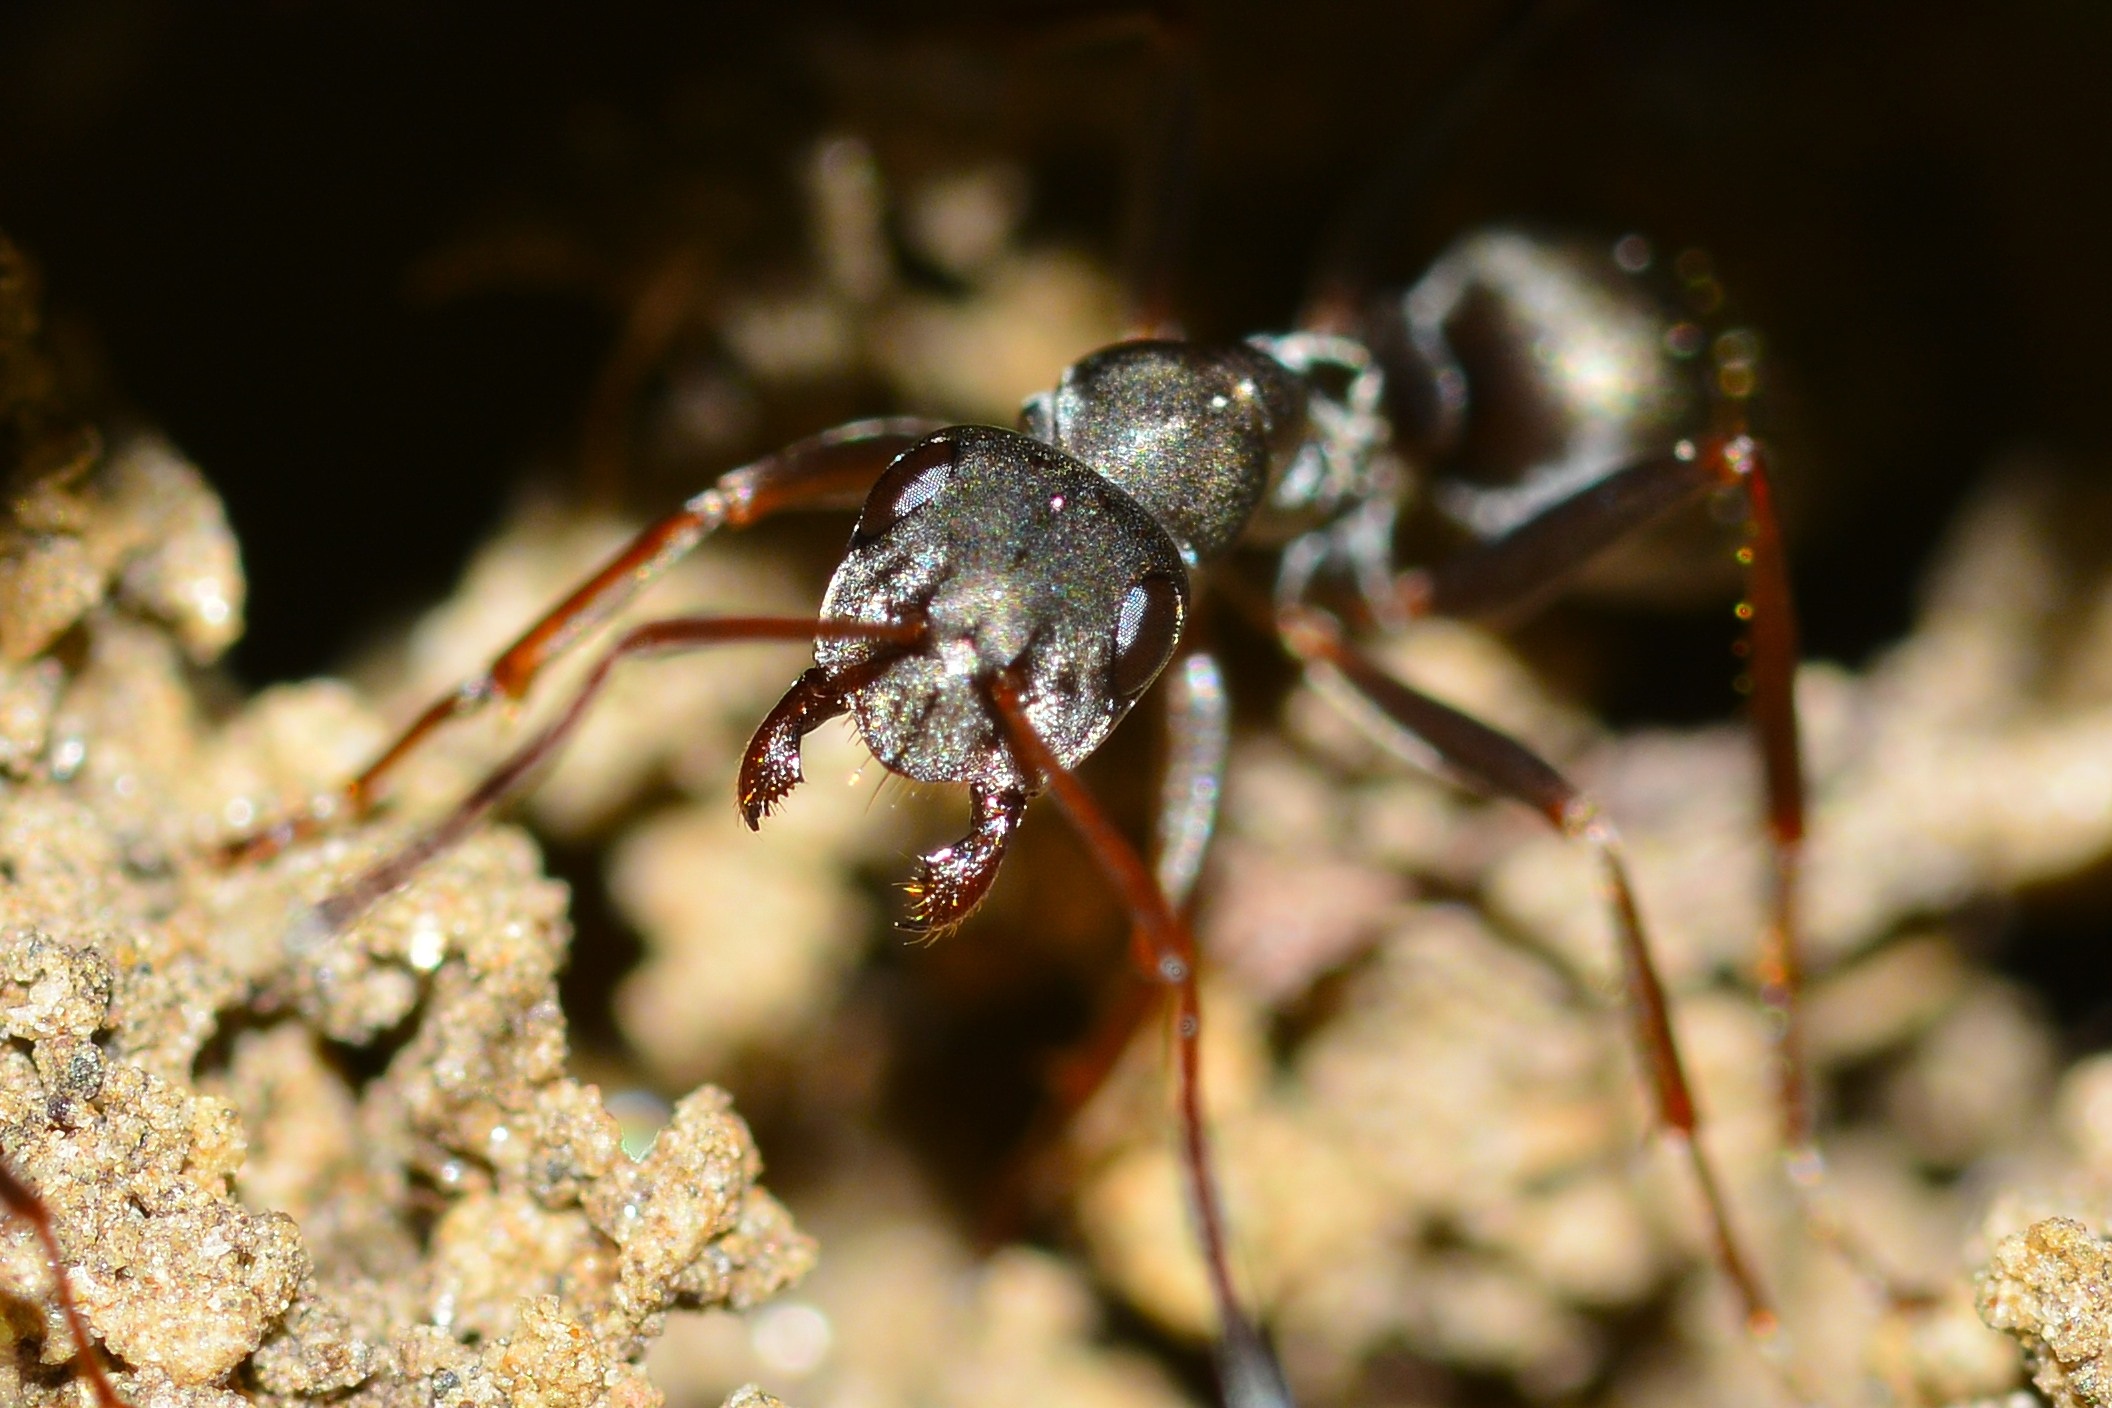
nature, photography, flower, insect, macro, fauna, invertebrate, close up, insects, ant, pest, macro photography, arthropod, membrane winged insect, serviformica, cunicularia